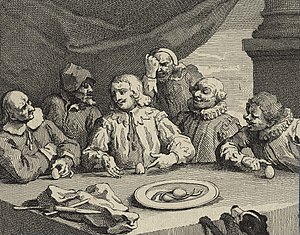
Columbus-æg
Columbus Breaking the Egg, malet af William Hogarth
Columbusægget er et udtryk som anvendes om en simpel løsning på et indviklet problem. Udtrykket skulle efter sigende være opstået i et selskab som Christoffer Columbus deltog i, hvor man ikke syntes hans opdagelse af Amerika var noget særligt, og i øvrigt mente at enhver kunne have gjort det samme. Han opfordrede de tilstedeværende til at forsøge at få et æg til at stå. Da dette ikke lykkedes for hans modstandere, bankede han det herefter en smule fladt i den ene ende og fik ægget til at stå.